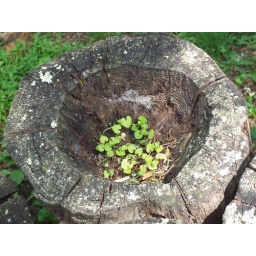
green hearts in tree trunk